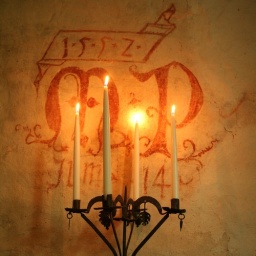
Writing on the wall in candle ligt - Naantali monastery church